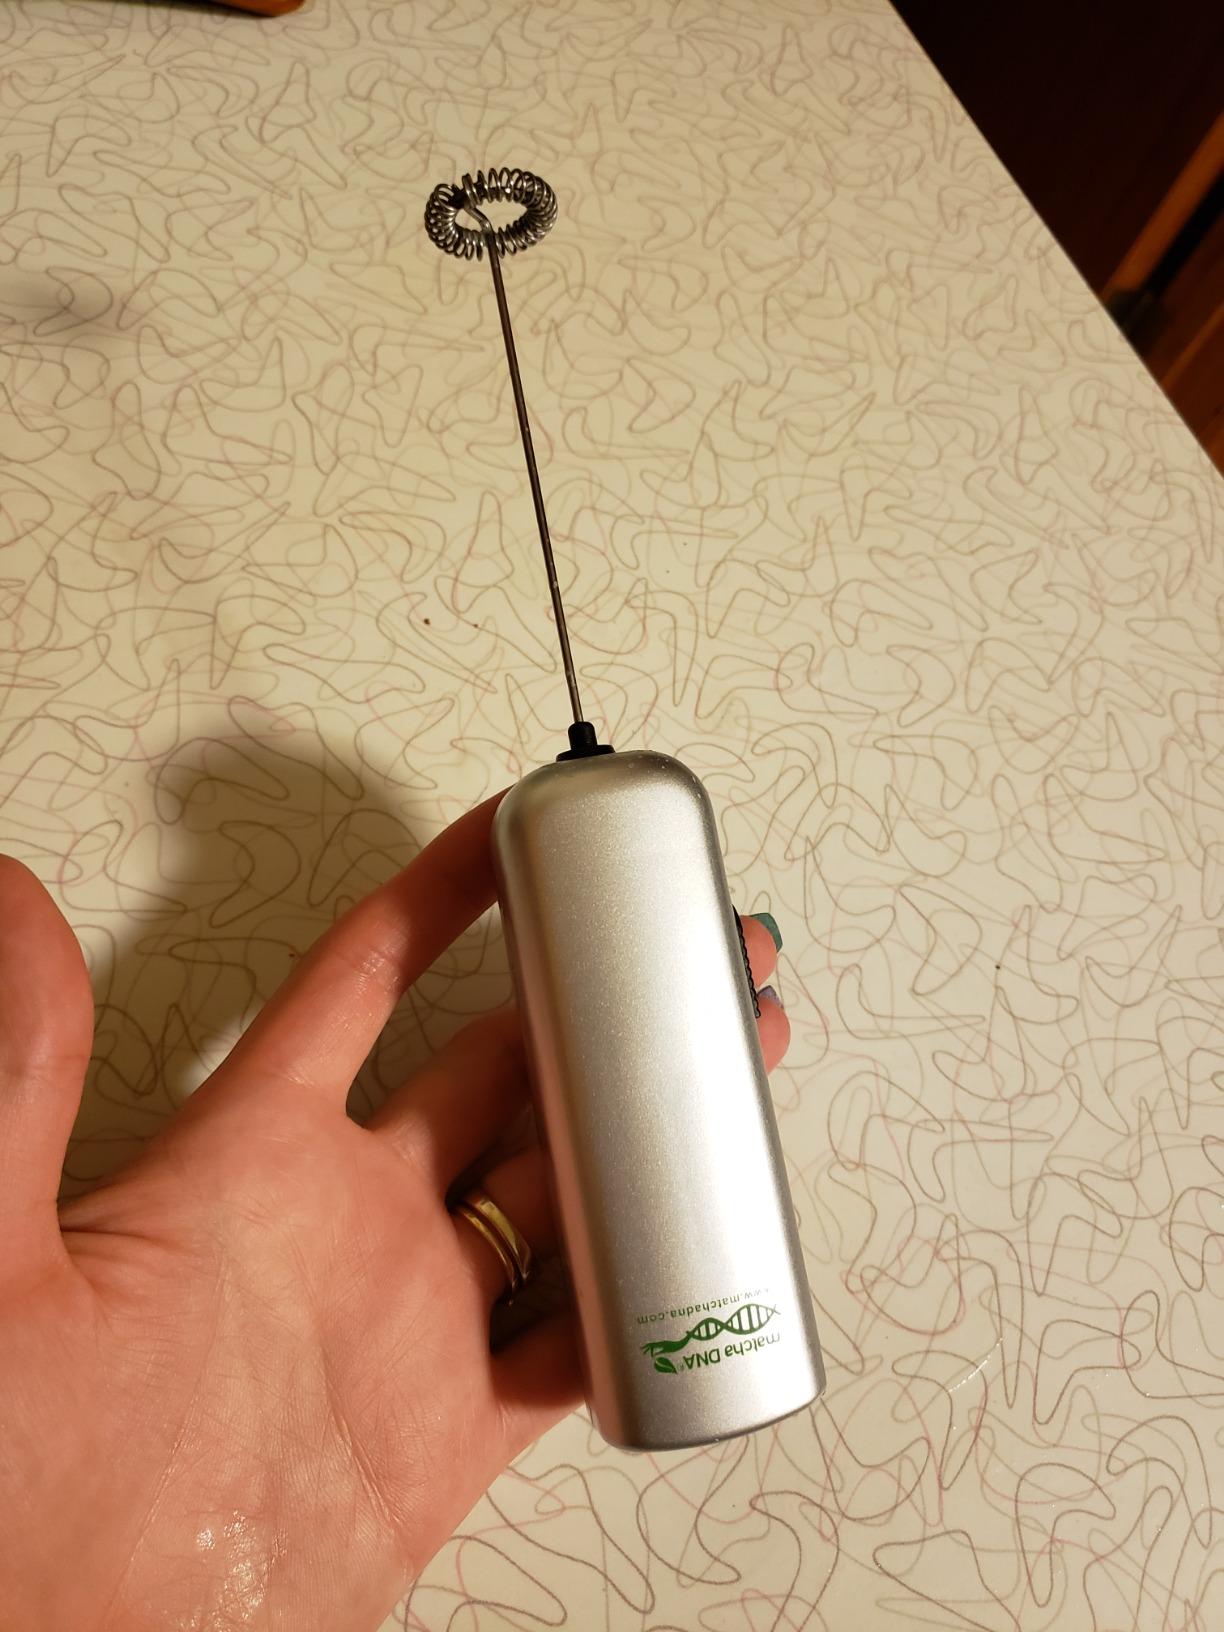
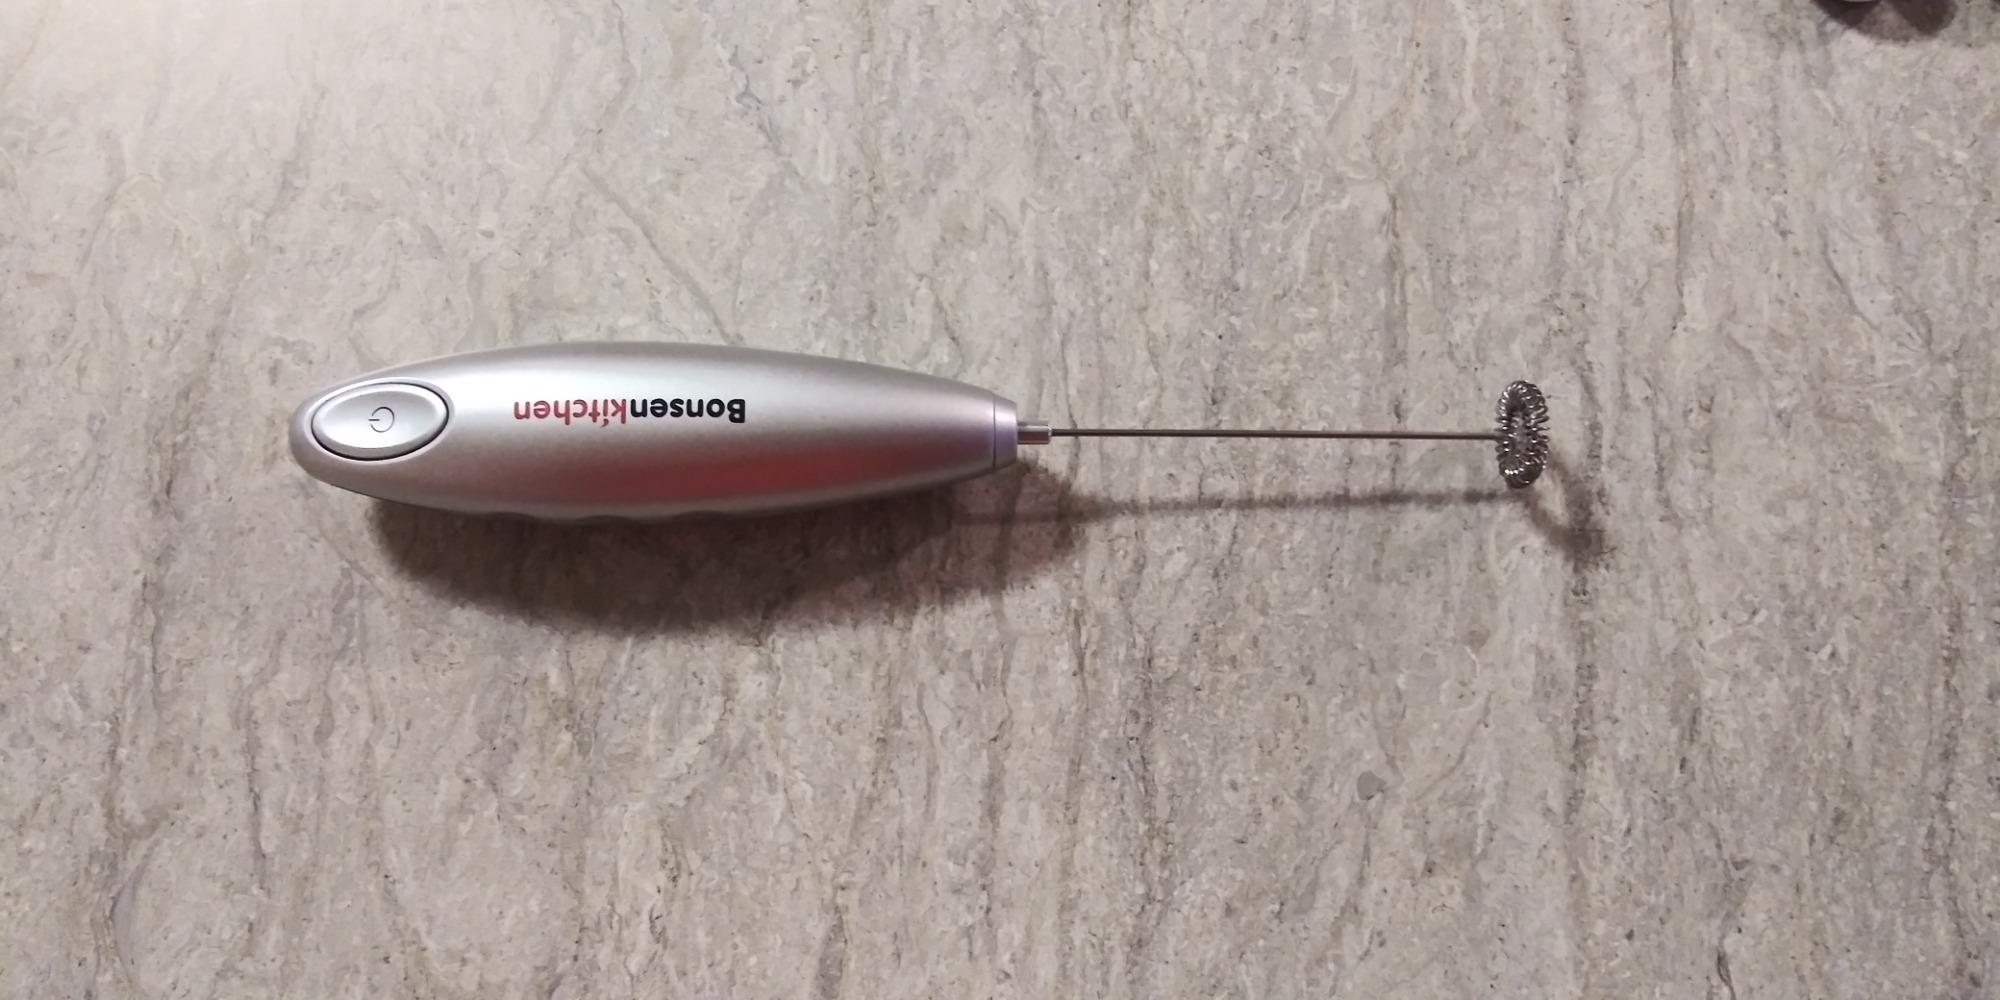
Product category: items_mixer
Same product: no